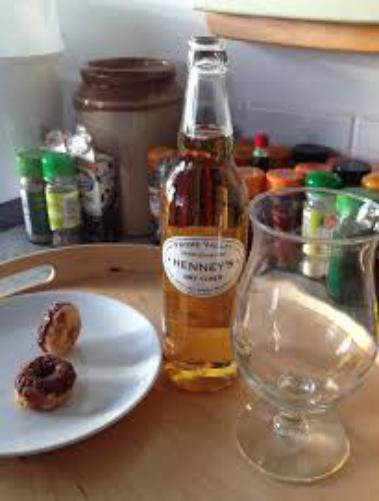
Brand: Glider Cider
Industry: Food